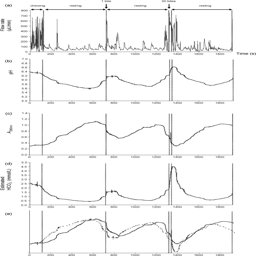
typical on - line patterns on subject recorded during the protocol